Fernand Defalle

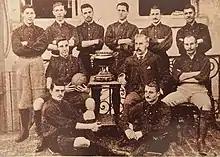
Defalle (standing, third from left) in 1896

Fernand Defalle was a Belgian footballer who played as a goalkeeper for Belgian clubs FC Liégeois and Racing de Bruxelles between 1895 and 1904.